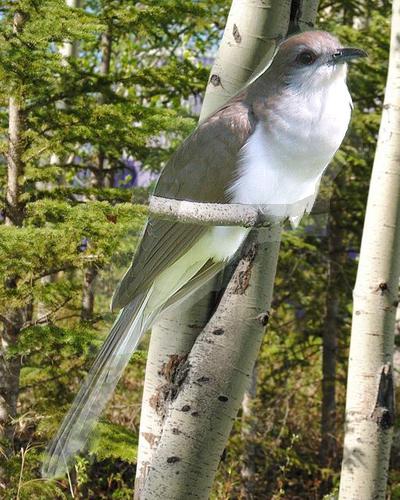
Bird species: Black_billed_Cuckoo
Bird type: landbird
Background: land